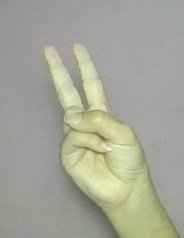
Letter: taa